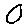
Label: 0